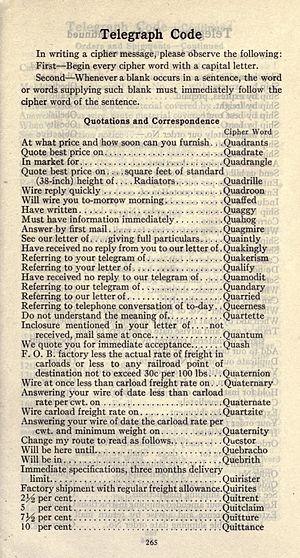
On désigne sous le nom de code commercial des procédés destinés à chiffrer pour dissimuler le sens et à réduire le coût des télécommunications télégraphiques, utilisés aux XIXᵉ et XXᵉ siècles. Actuellement ces codes ne sont plus destinés à protéger le secret de la correspondance.